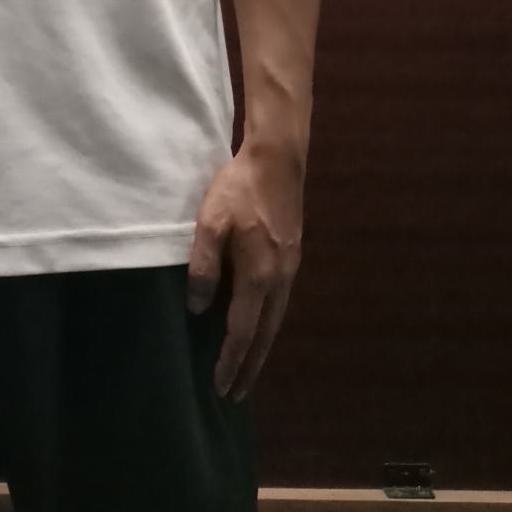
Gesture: no_gesture